United States Holocaust Memorial Museum shooting

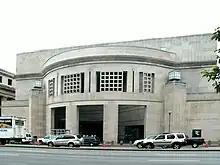
The United States Holocaust Memorial Museum on the day after the shooting.

At approximately 12:50 p.m. on June 10, 2009, 88-year-old James Wenneker von Brunn entered the United States Holocaust Memorial Museum in Washington, D.C., with a slide-action rifle and fatally shot Museum Special Police Officer Stephen Tyrone Johns. Other special police officers returned fire, wounding von Brunn, who was apprehended.